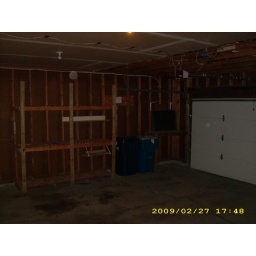
Standing in the door from the house